Antoine Renou

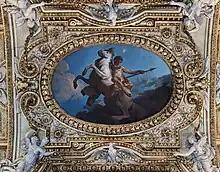
Antoine Renou, "l'Étoile du matin" ou "Castor" (1781), Paris, palais du Louvre, galerie d'Apollon.

Antoine Renou (1731 in Paris – 13 December 1806) was an 18th–19th-century French painter and playwright.